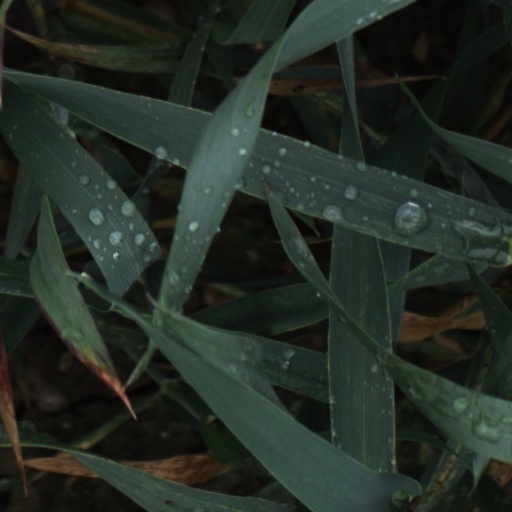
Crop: wheat